Kazerne Dossin Memorial, Museum and Documentation Centre

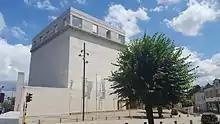
The new Kazerne Dossin museum and documentation centre building, seen from the former barracks opposite the square, in which historical complex the Holocaust memorial is situated

The Museum covered the following aspects of the Final Solution in Belgium and Europe: